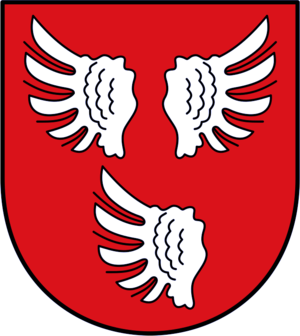
Schüpfheim est une commune suisse du canton de Lucerne, située dans l'arrondissement électoral d'Entlebuch.
Les RBDe 560 sont des automotrices des Chemins de fer fédéraux suisses de type Colibri. Ils étaient désignés par l'abréviation NTN, pour nouveaux trains-navette, ou NPZ pour Neuer Pendelzug.